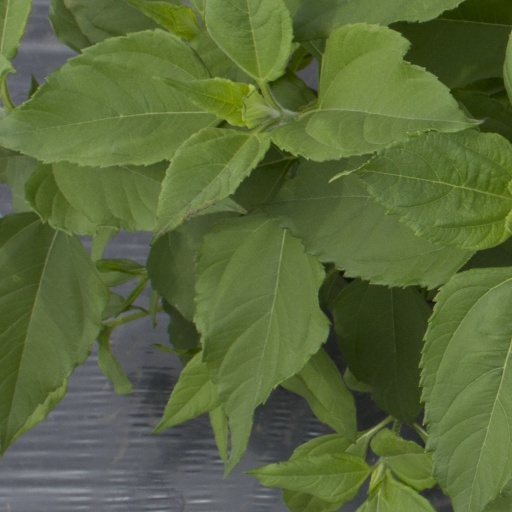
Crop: Jerusalem artichoke